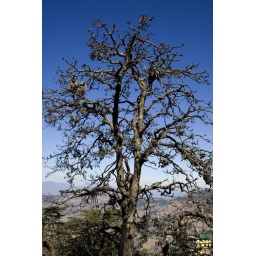
There are four grey Langur monkeys in the tree - points for finding them!